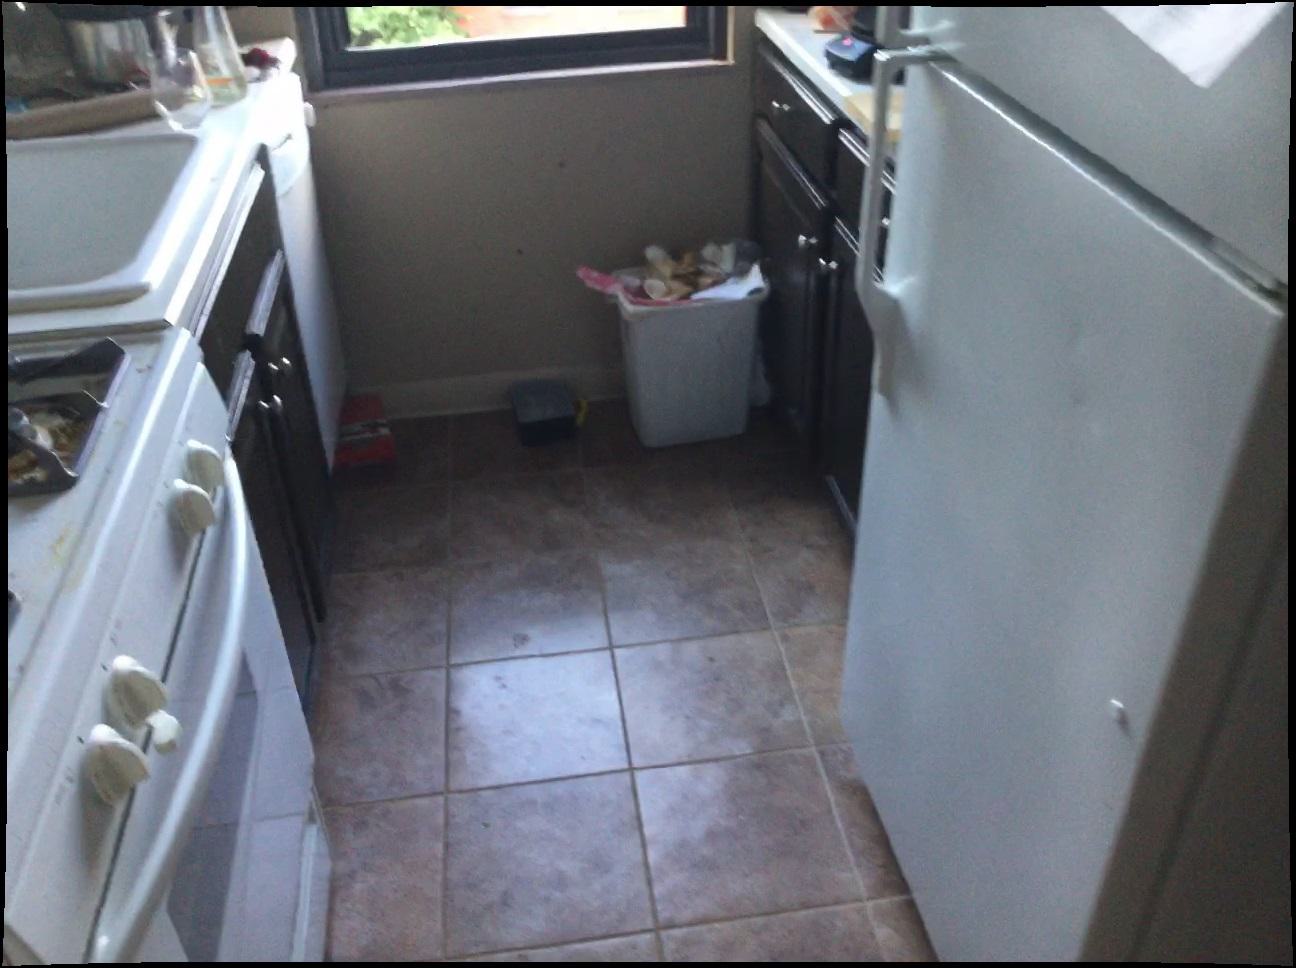
Question: Is the sink right of the refrigerator from the second object's perspective? Final answer should be yes or no.
Answer: Yes